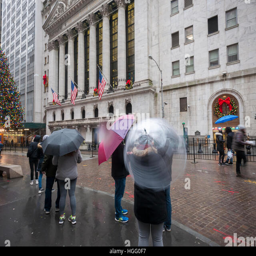
tourists in front with the facade decorated with wreaths